Council ranger

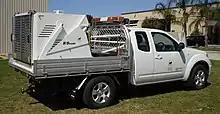
Typical Council Ranger vehicle fitted with a K9 cube for stray dog collection

Rangers are responsible for enforcing off-road vehicle laws by patrolling bush lands, beaches and reserves to protect sensitive areas from unauthorised off-road vehicles use.